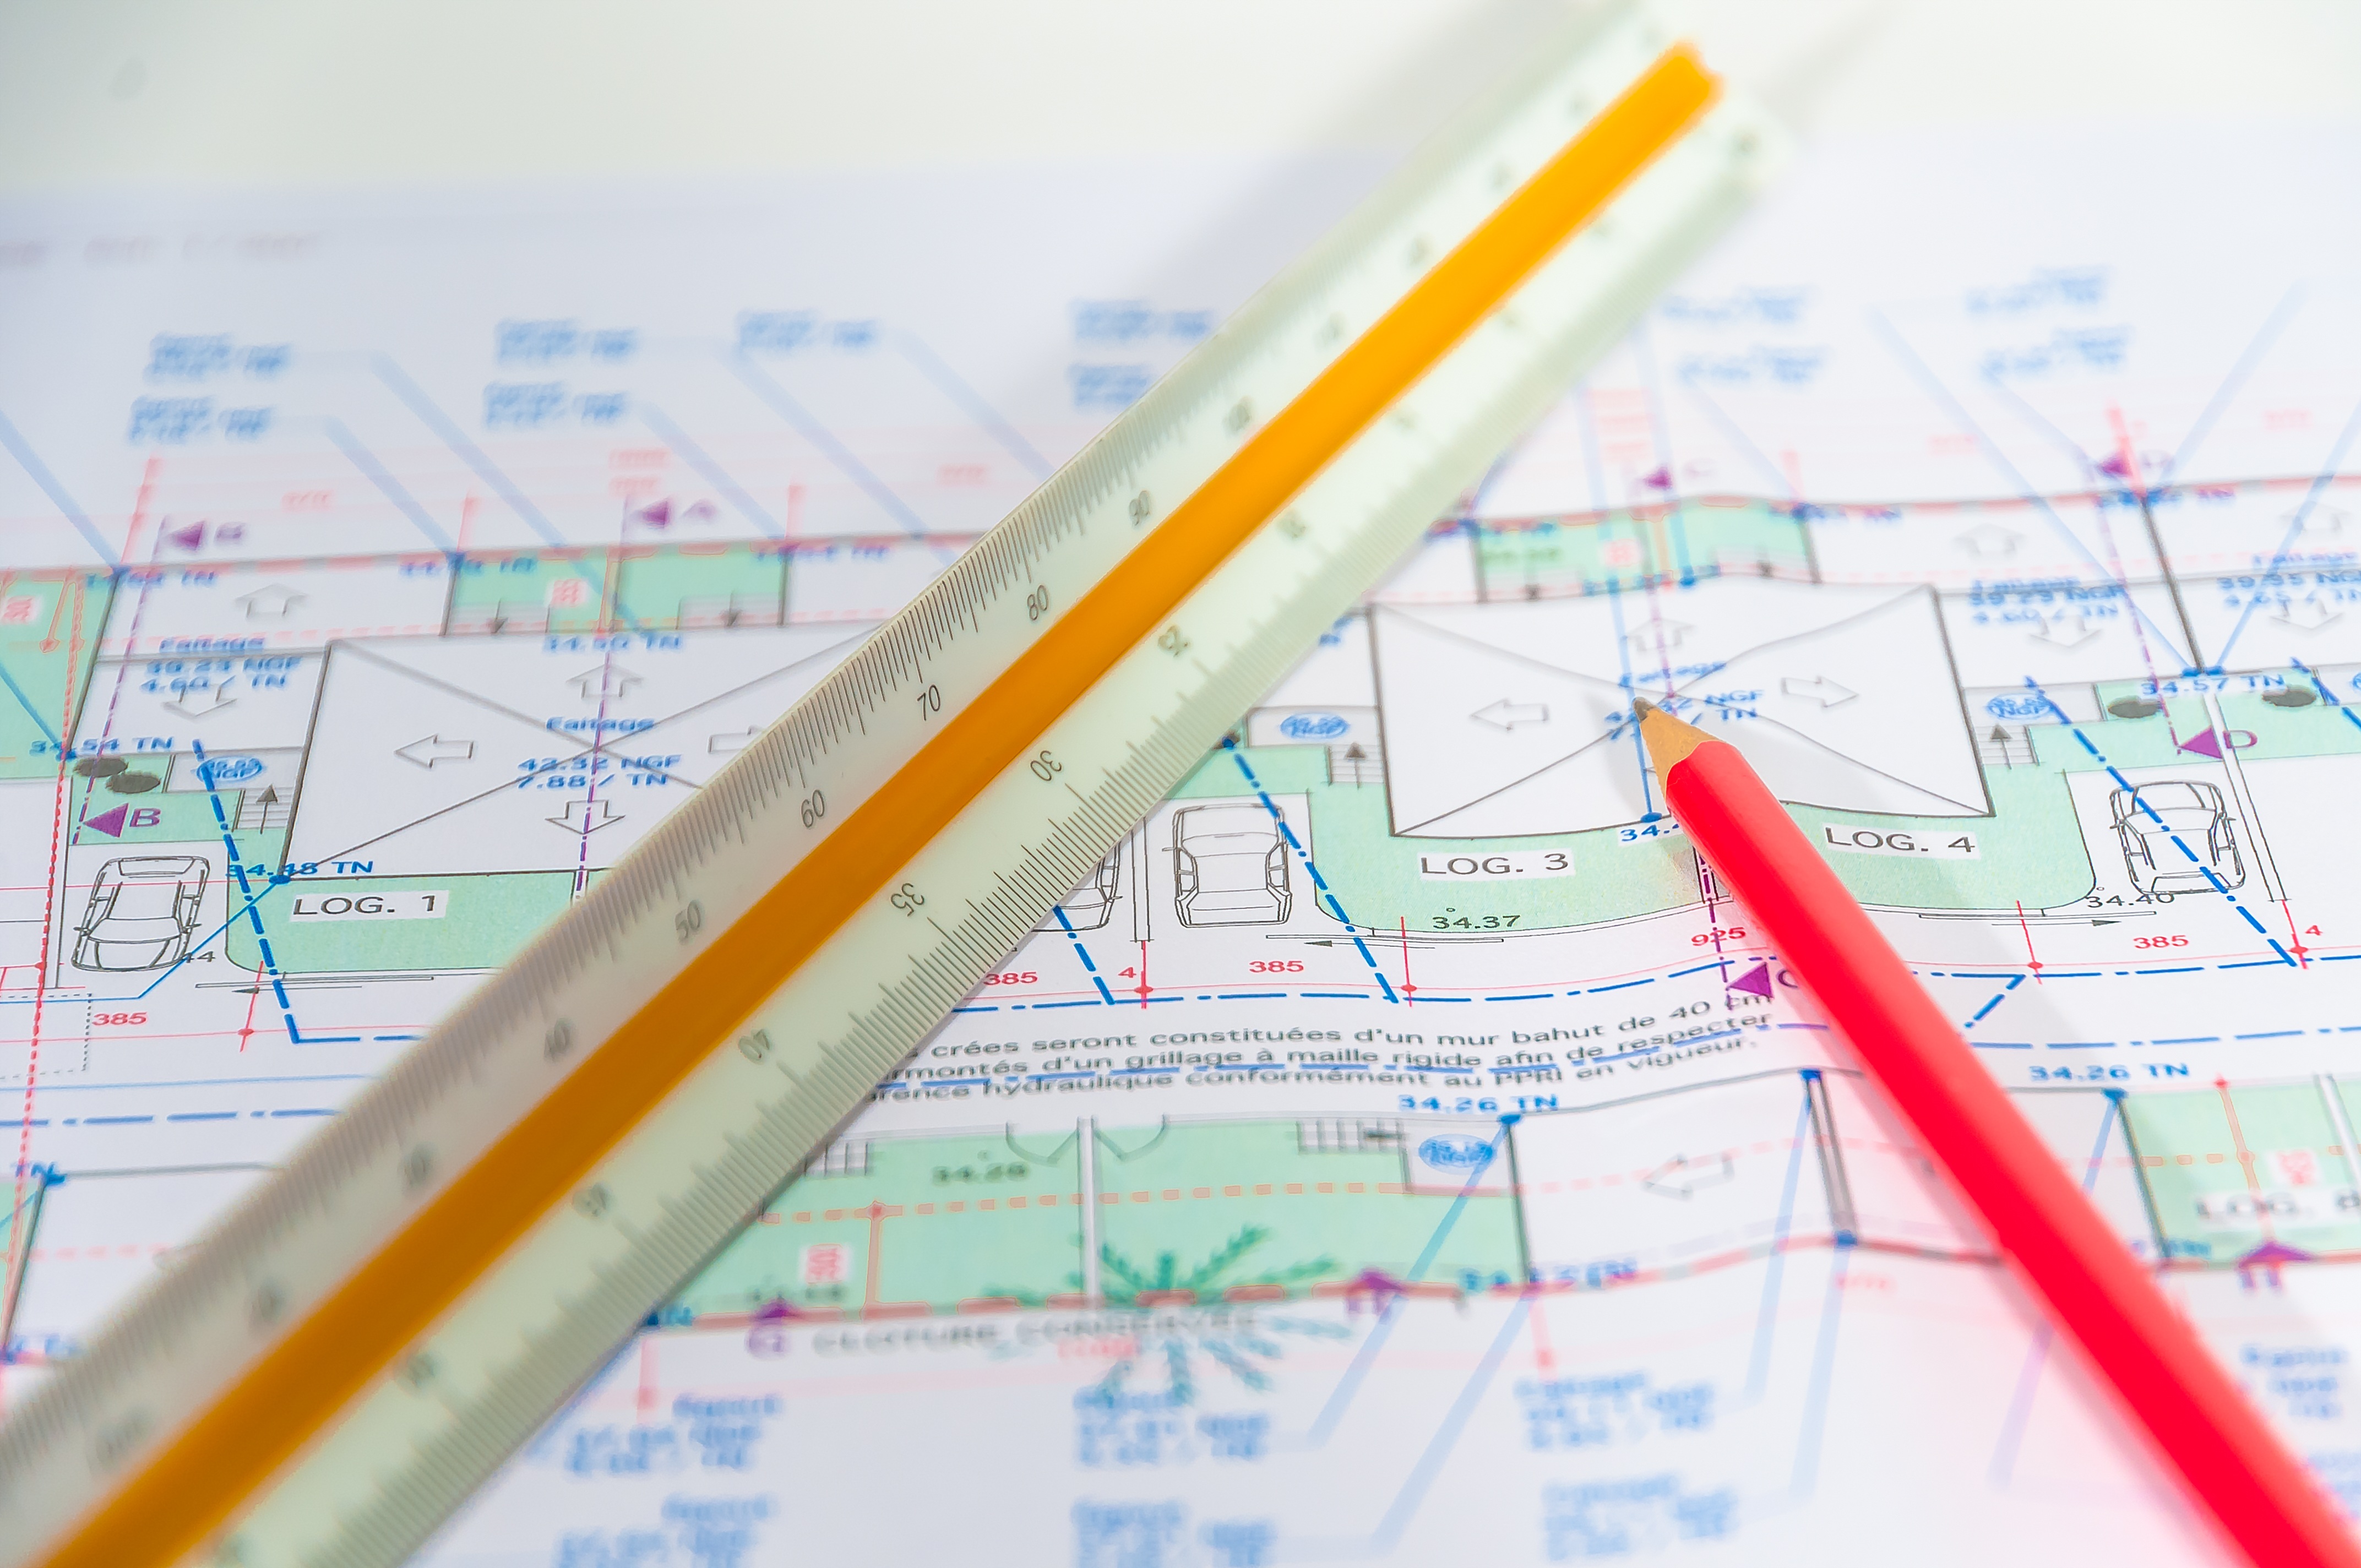
writing, pencil, architect, line, map, font, plan, angle, planning, product design